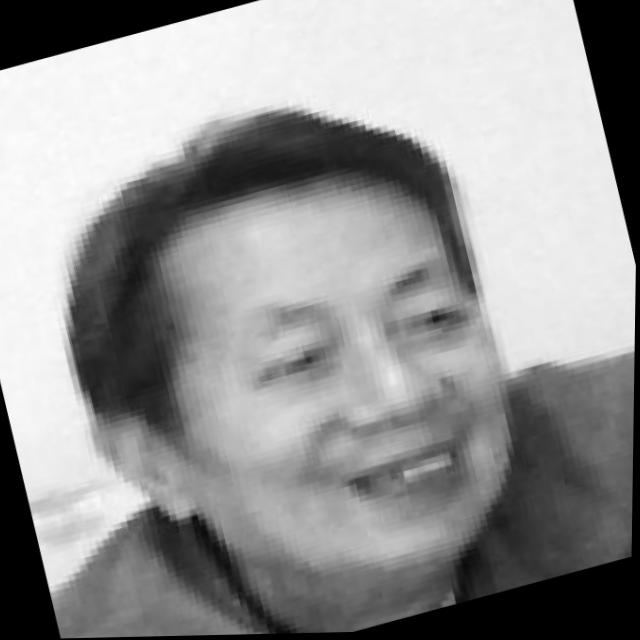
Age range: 45-64